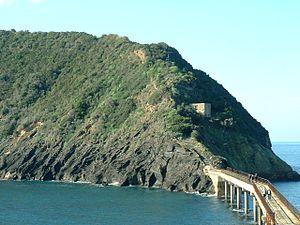
Vivara est une île de l'archipel campanien.